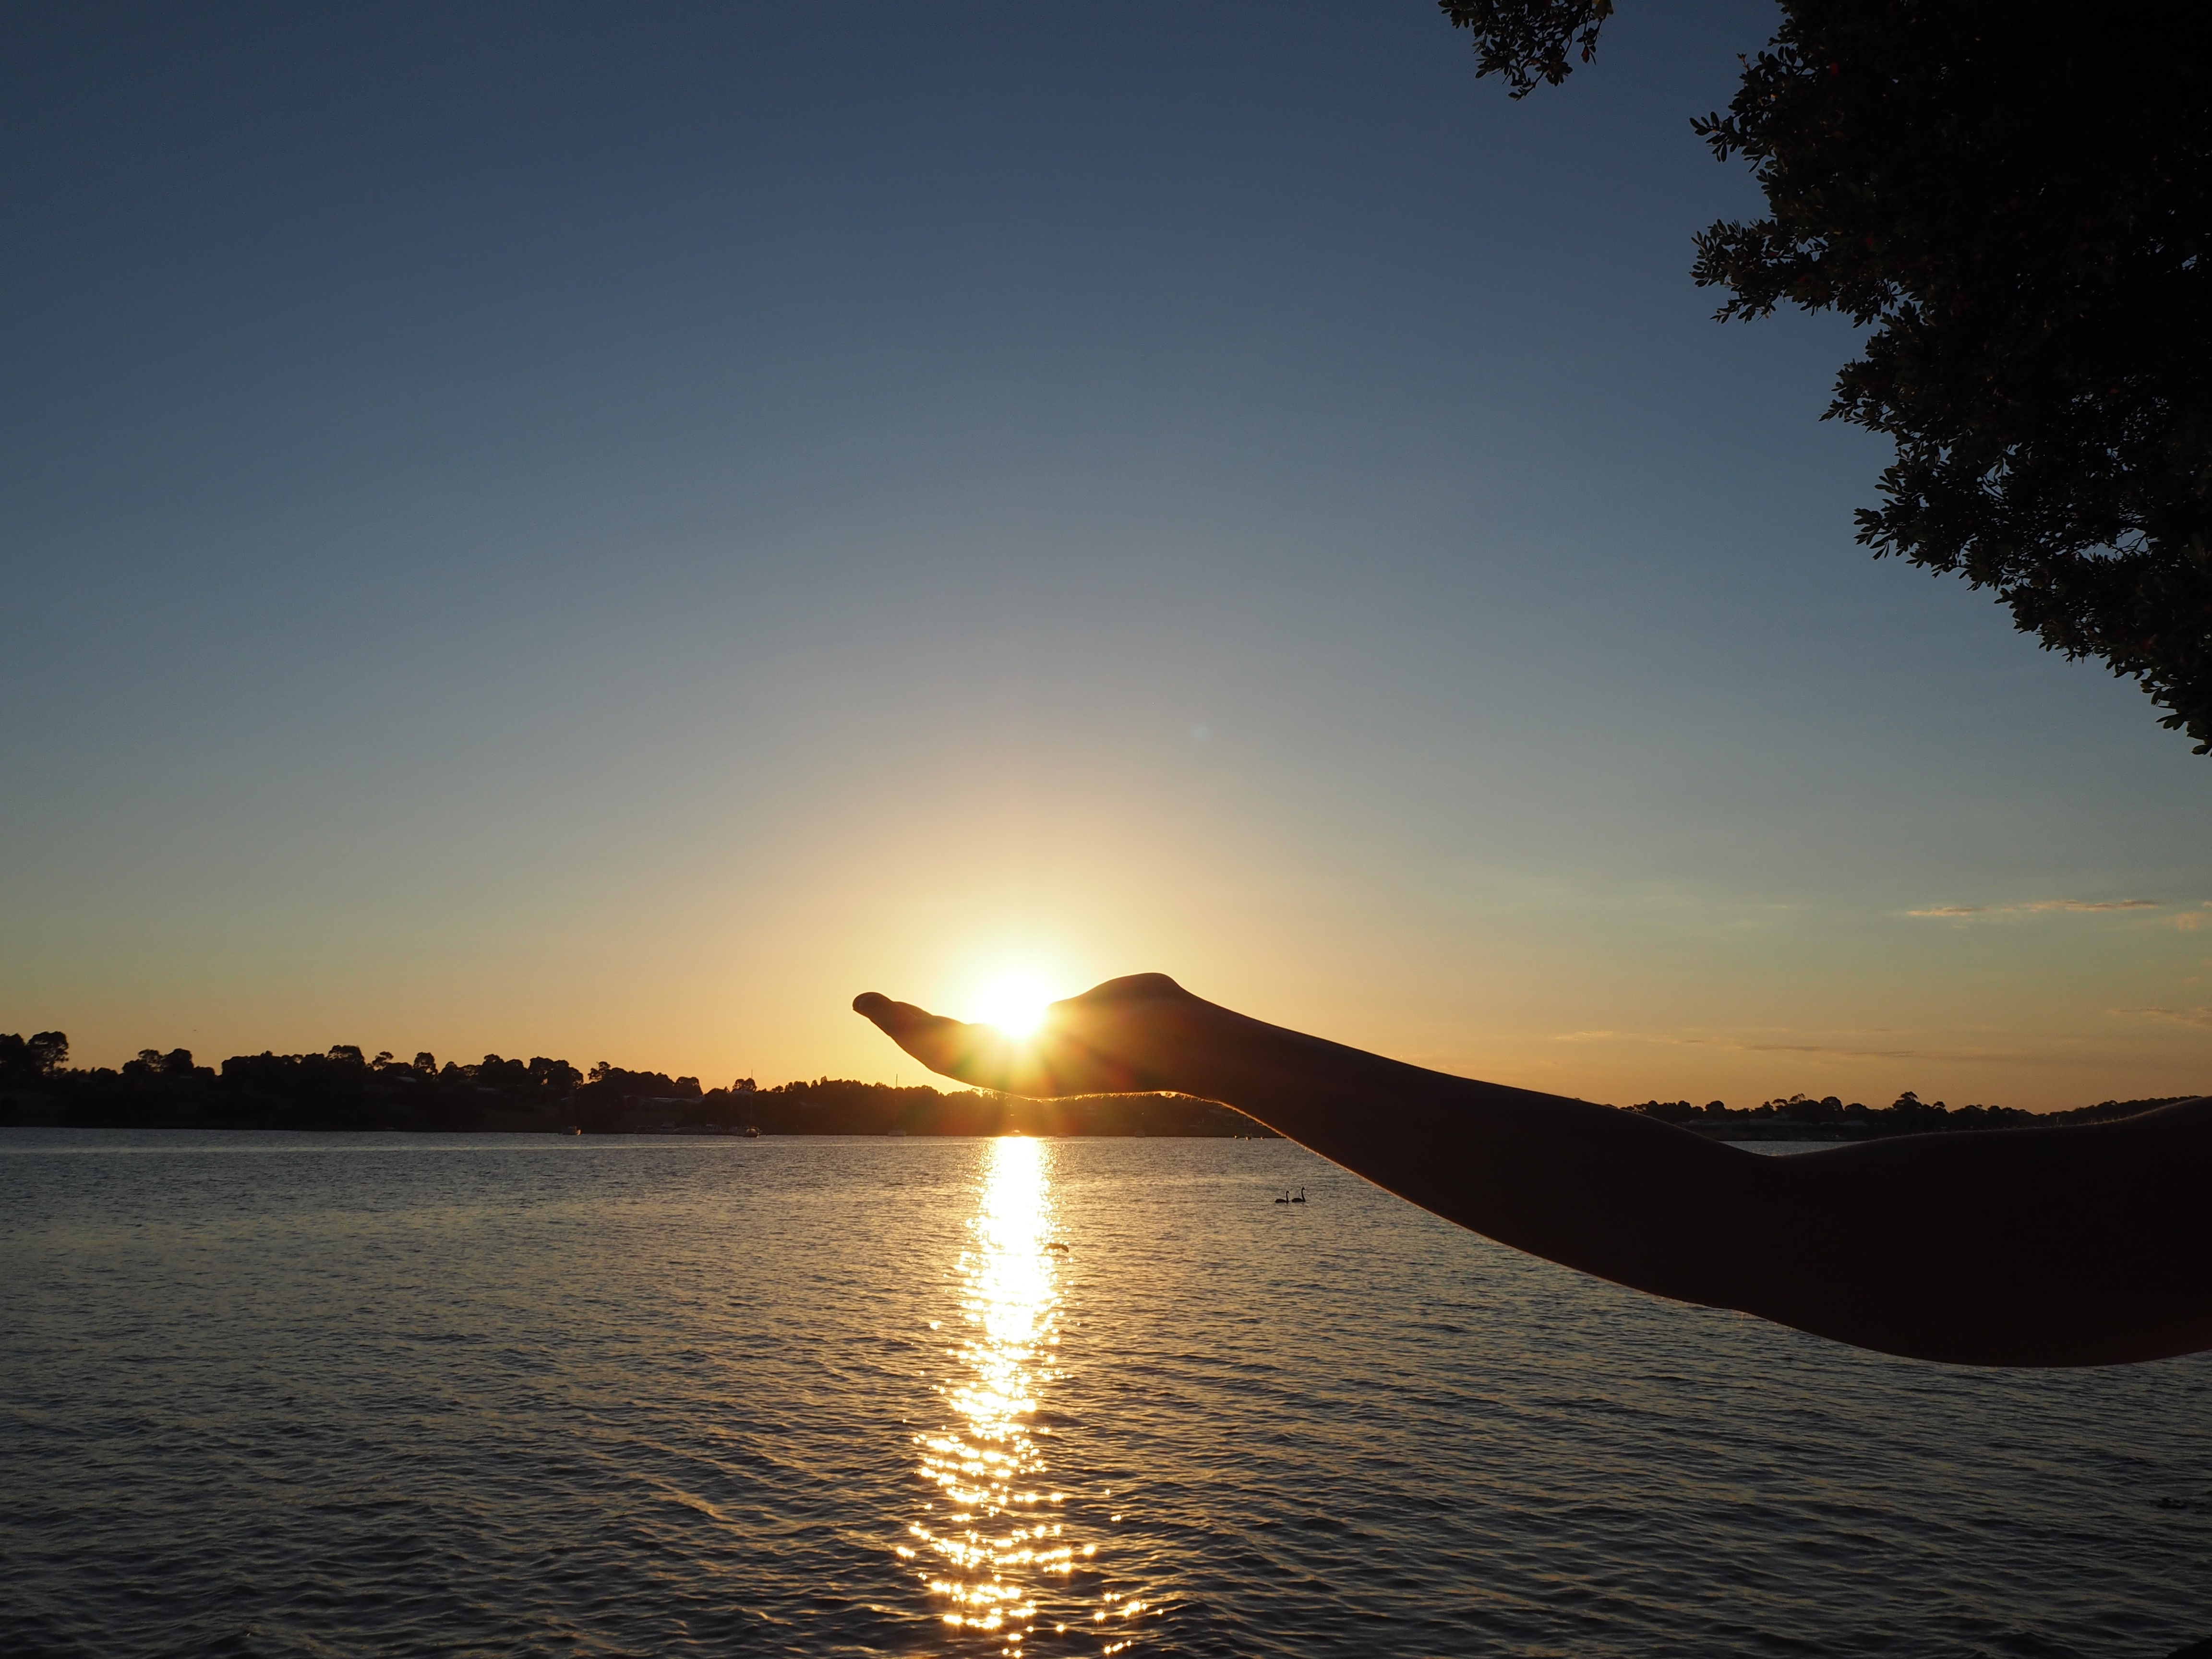
hand, sea, coast, water, ocean, horizon, silhouette, cloud, sun, sunrise, sunset, sunlight, morning, lake, dawn, dusk, evening, reflection, bay, holding, afterglow